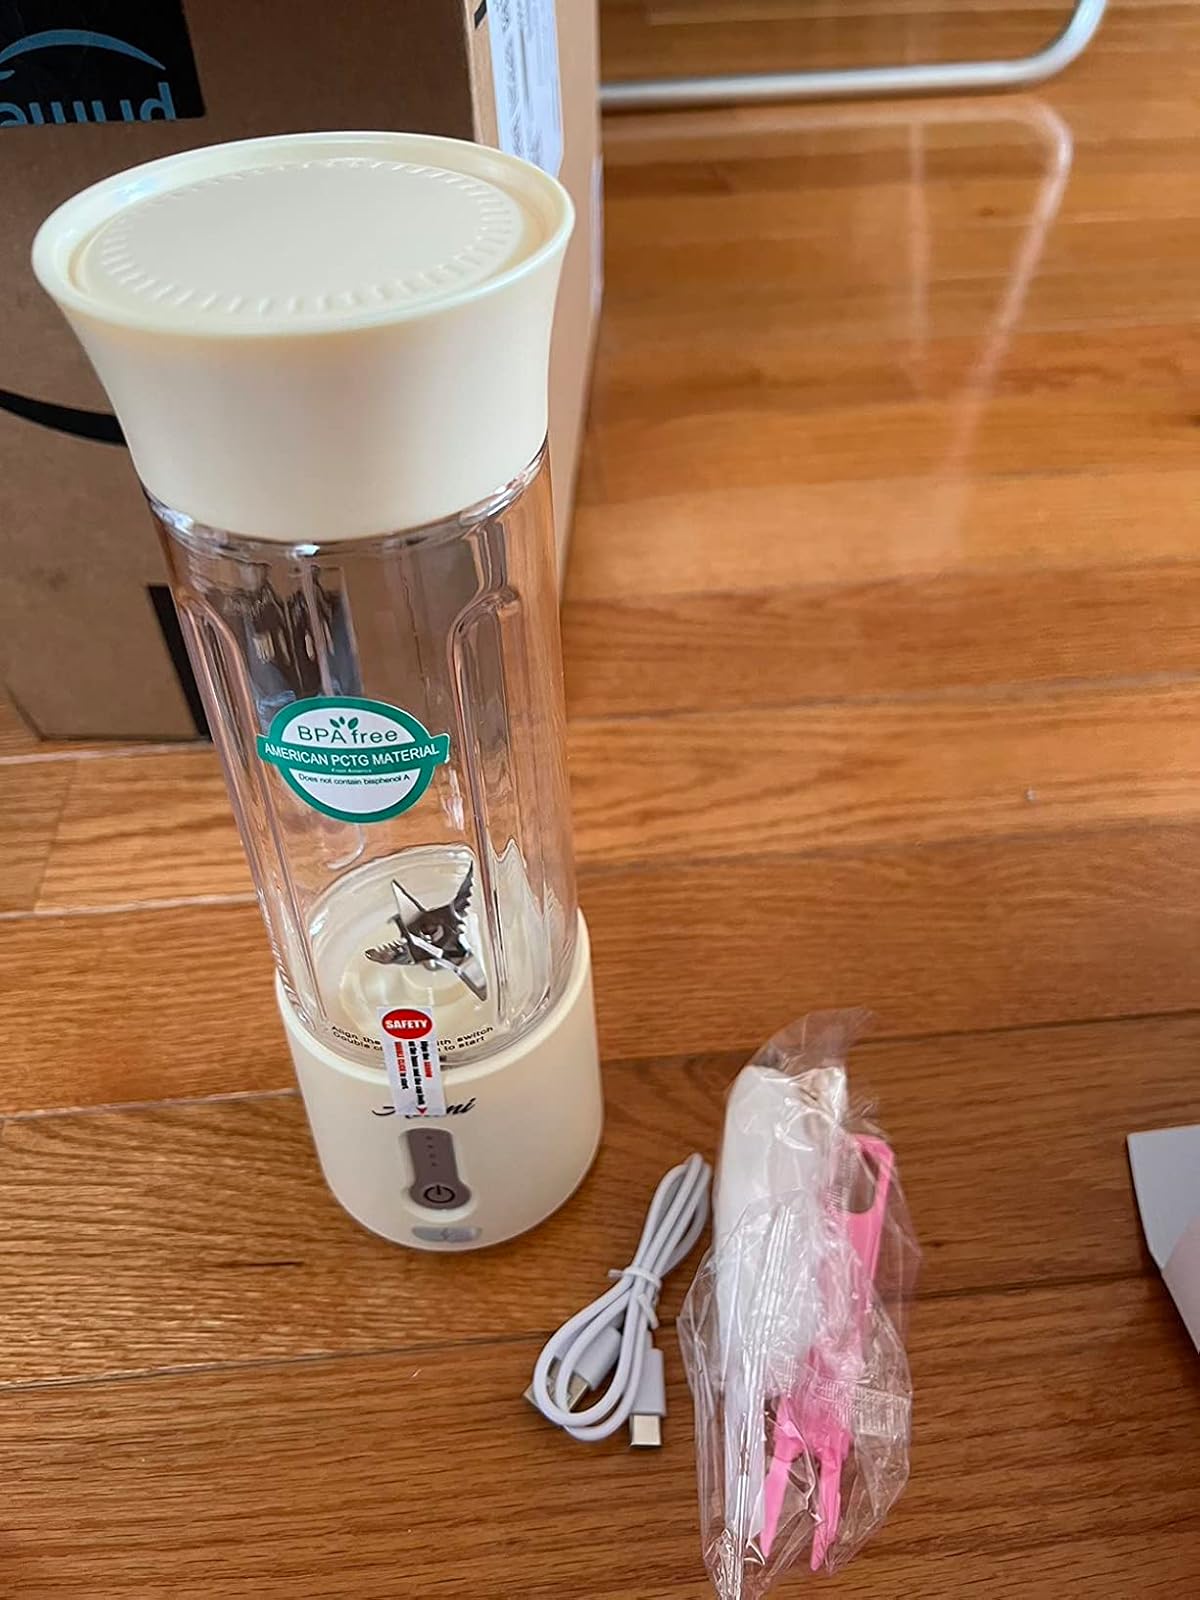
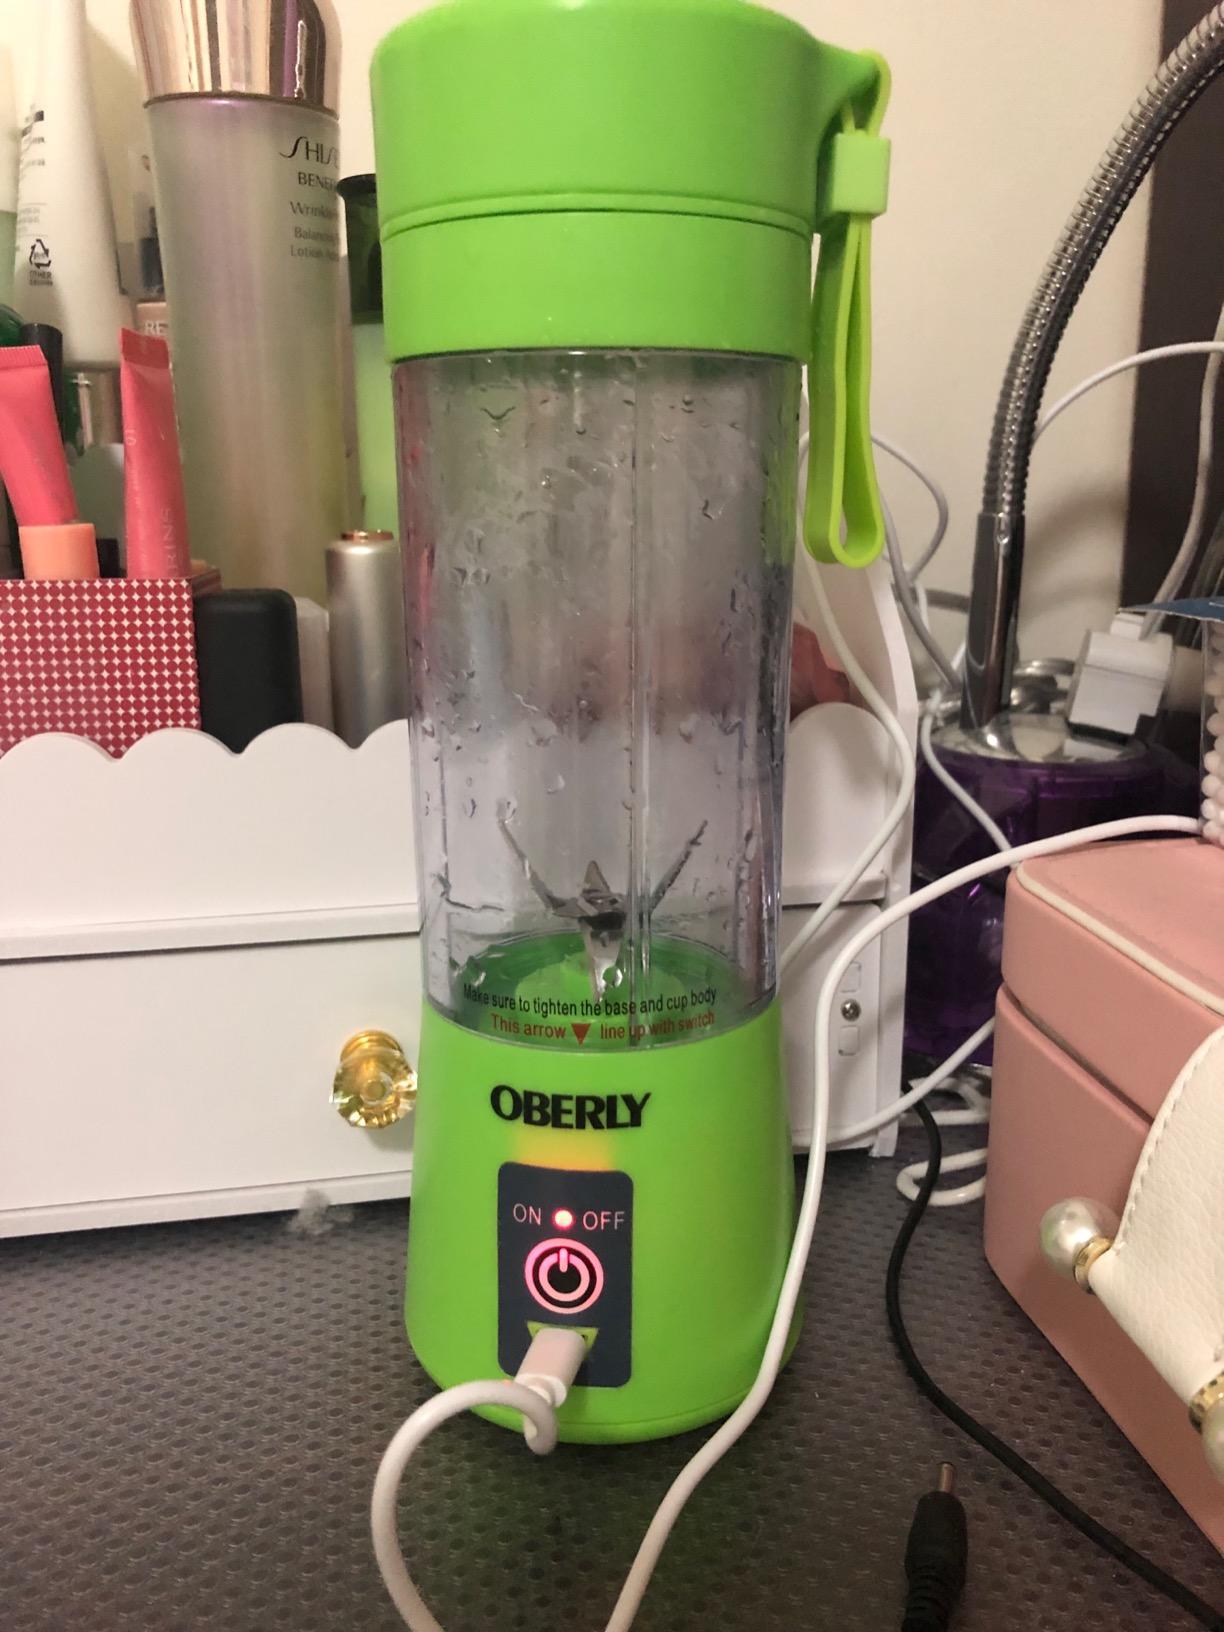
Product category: items_blender
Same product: no